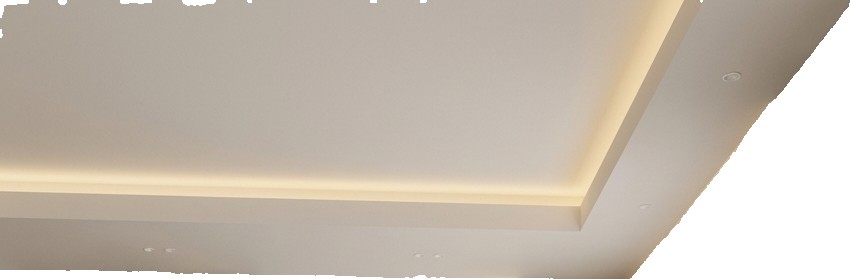
Surface category: ceiling